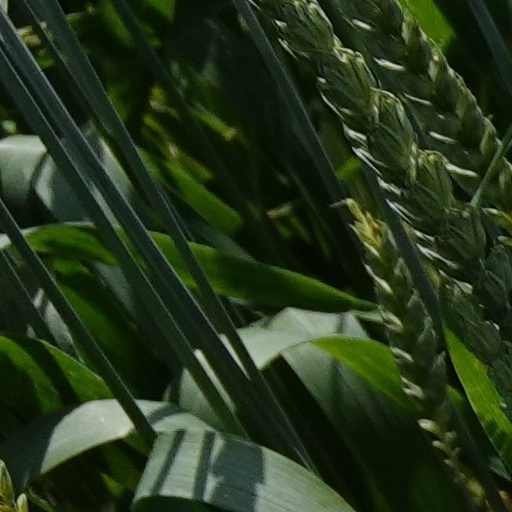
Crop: wheat